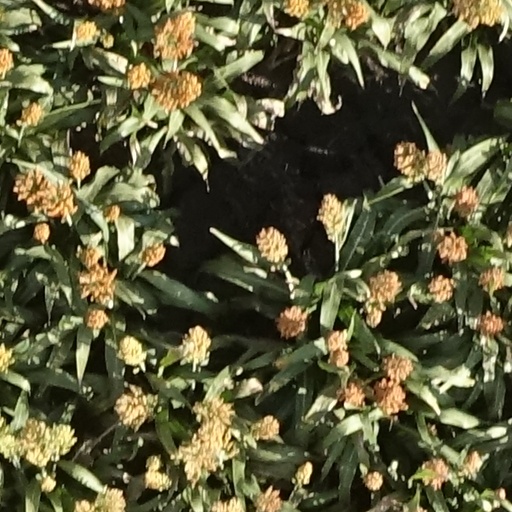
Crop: sorghum